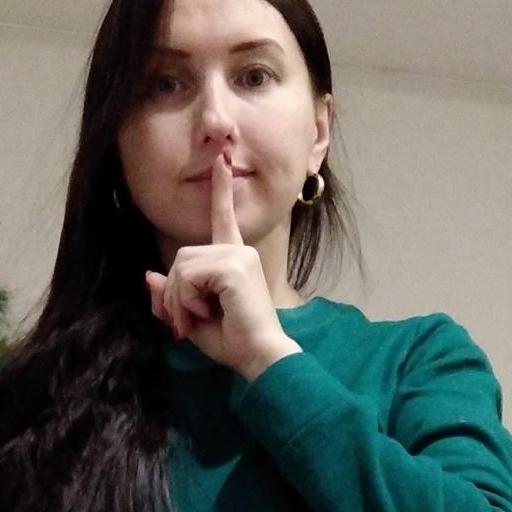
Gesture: mute